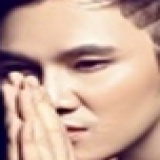
ca sĩ Lâm Chấn Huy